Bongbong Marcos

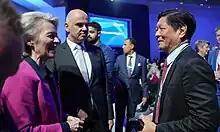
Marcos with European Commission president Ursula von der Leyen and Swiss president Alain Berset at the World Economic Forum in Davos, Switzerland, in January 2023

Subsequently serving as the Secretary of Agriculture, Marcos launched initiatives which aims to improve domestic agricultural output and production, while expanding measures to further establish a farm-to-market approach in providing agricultural products to local markets and far flung areas. In August 2022, as high sugar prices impacted the country due to the effects of Typhoon Odette in December 2021, the Sugar Regulatory Administration (SRA) in August 2022 released an order to import of sugar, which is aimed to reduce costs and increase the sugar stockpiles. A few days later, Marcos rejected the proposed importation, and Malacañang deemed the move as illegal, as the move was made without Marcos's approval, nor signed by him. SRA Undersecretary Leocadio Sebastian later apologized for the move and later resigned his post on Marcos; behalf, prompting SRA Administrator Hermenegildo Serafica and SRA board member Roland Beltran to follow suit a few days later. The move also caused Malacañang to instigate reforms within the SRA organization, and launched a campaign into alleged efforts of using the sugar order as a "cover measure" for hoarding by sugar traders.